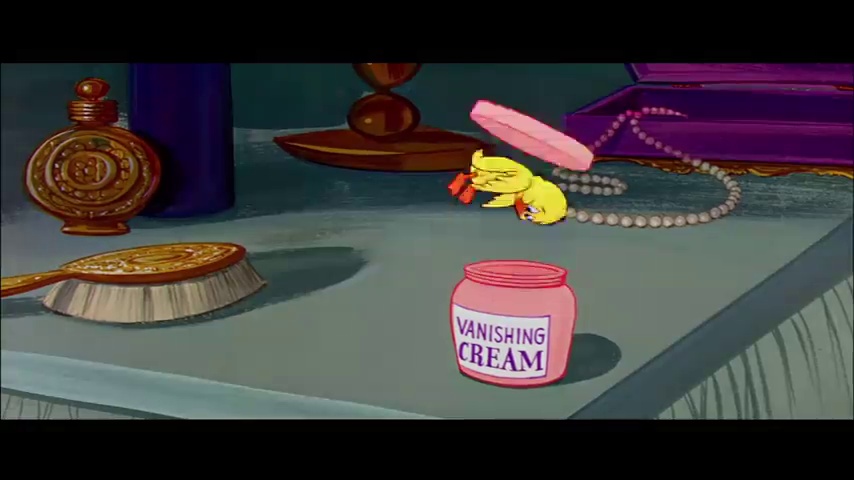
Portrait style: Cartoon Portrait